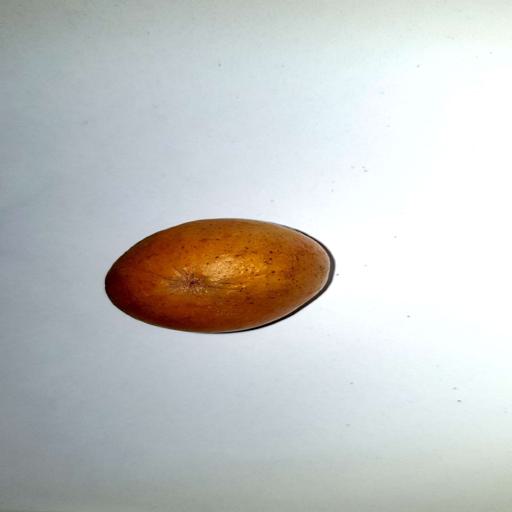
Label: healthy